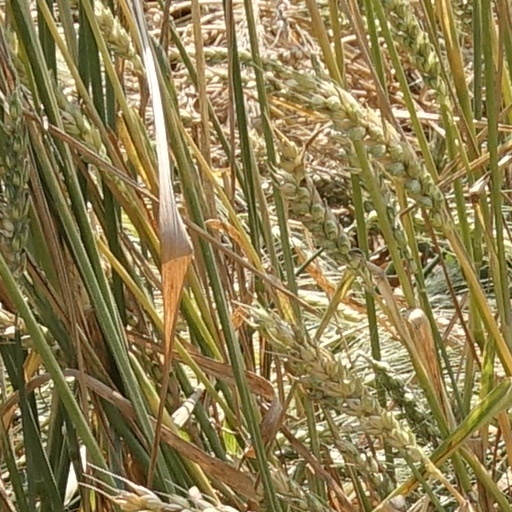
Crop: wheat